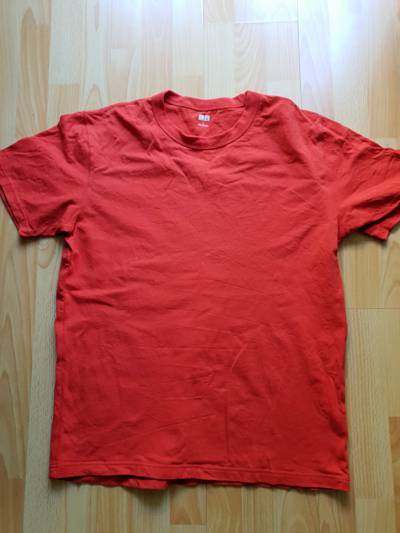
Waste category: clothes